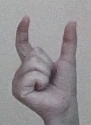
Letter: nun